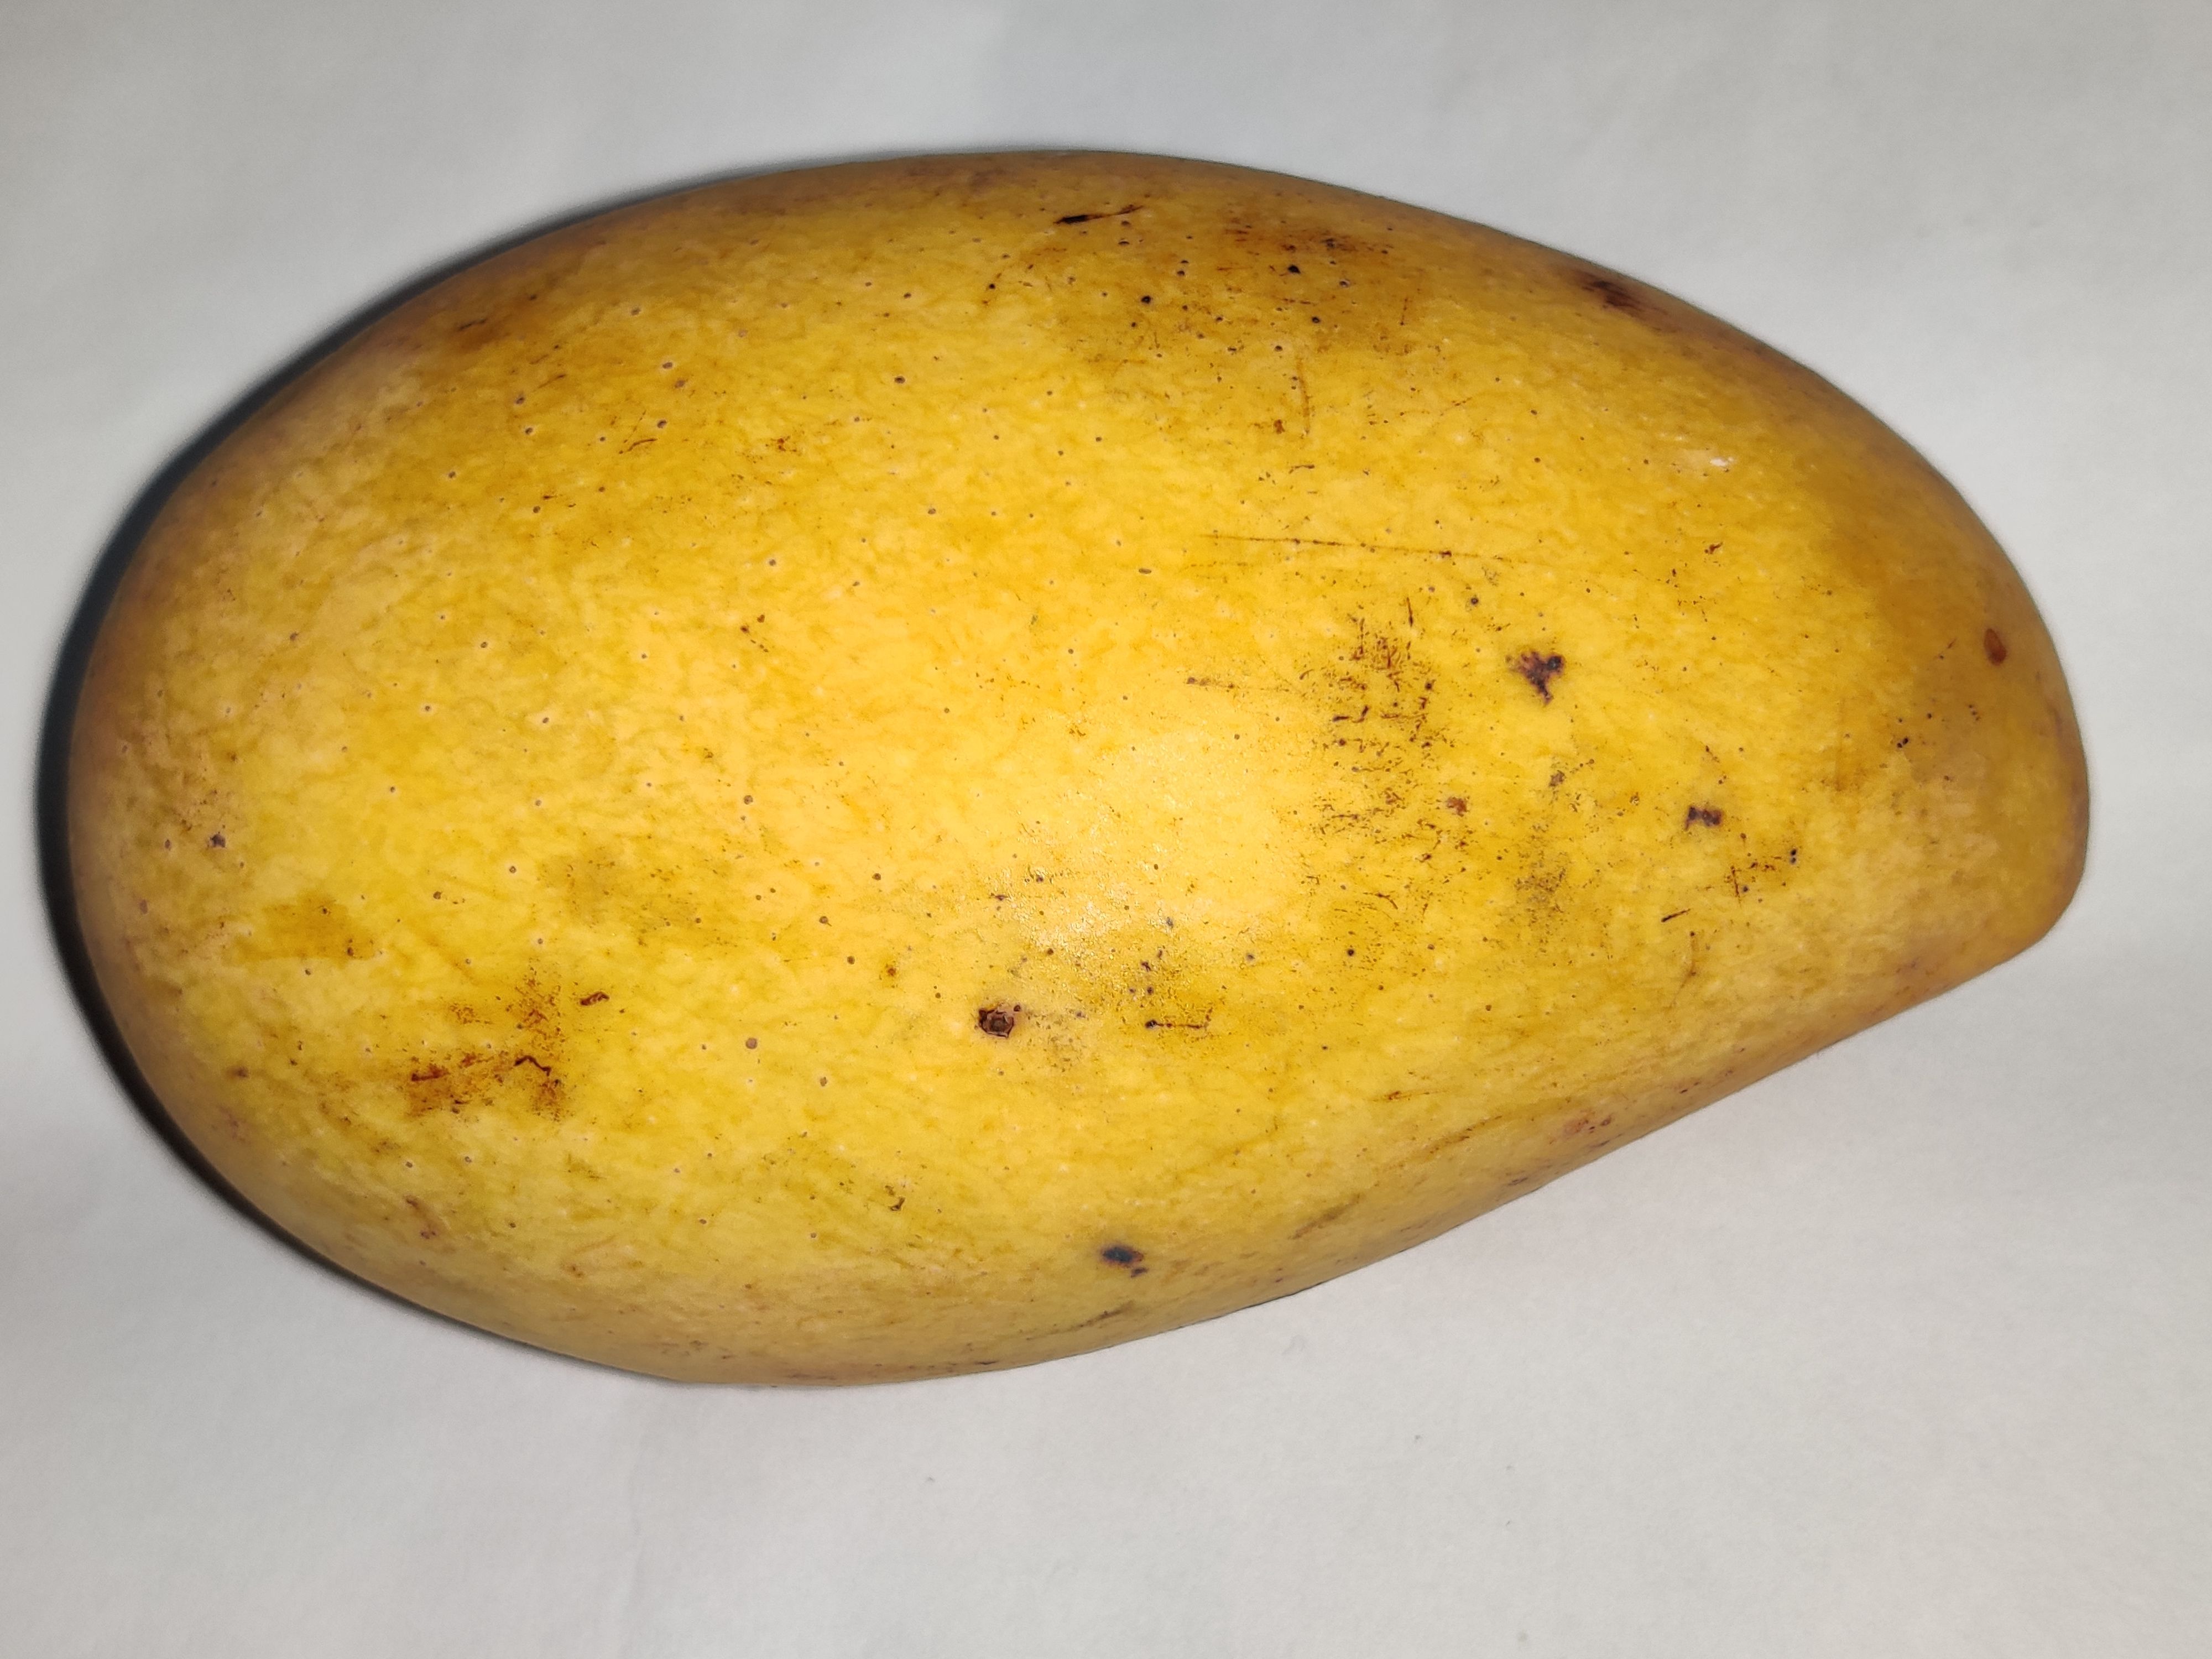
Fruit: mango
Grade: 1st-grade